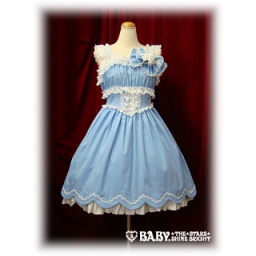
BTSSB Scallop Princess dress in blue